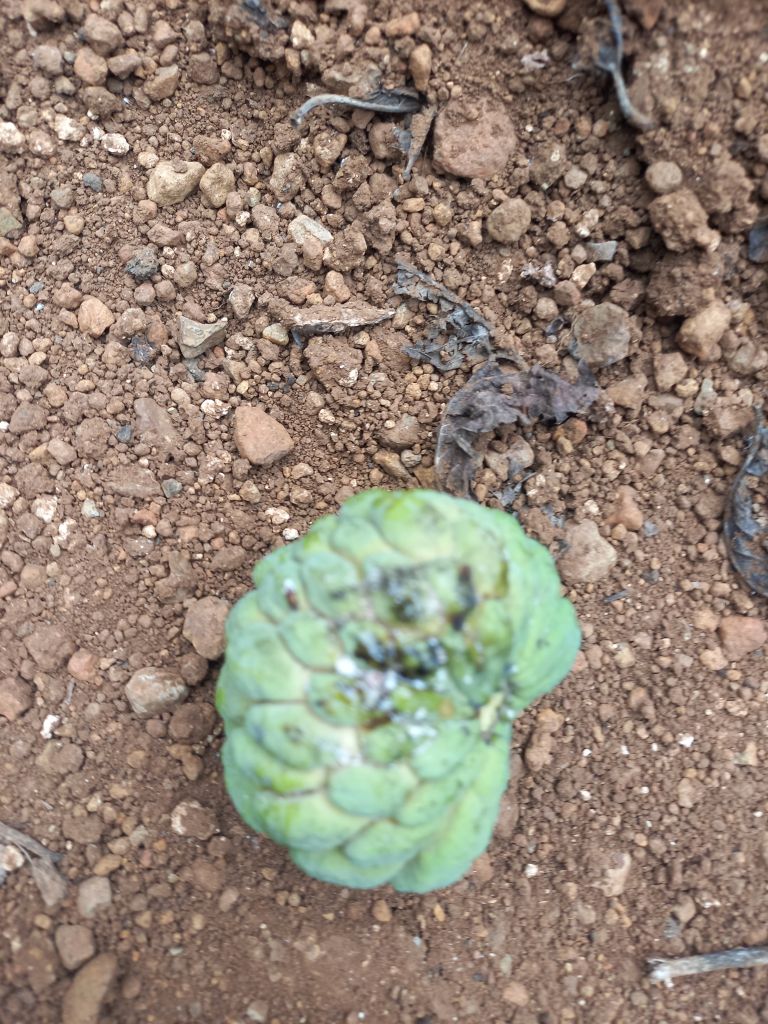
Disease label: Leaf spot on fruit